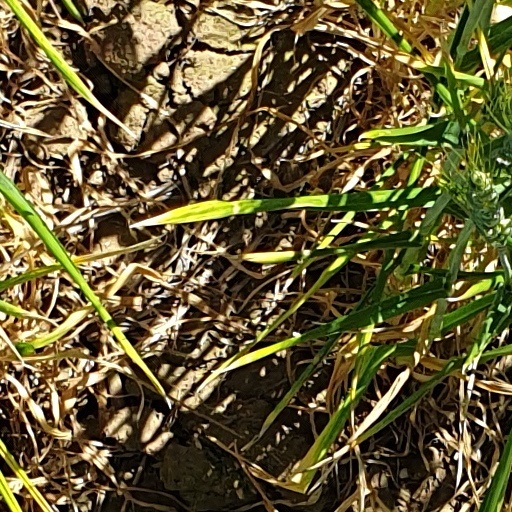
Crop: wheat